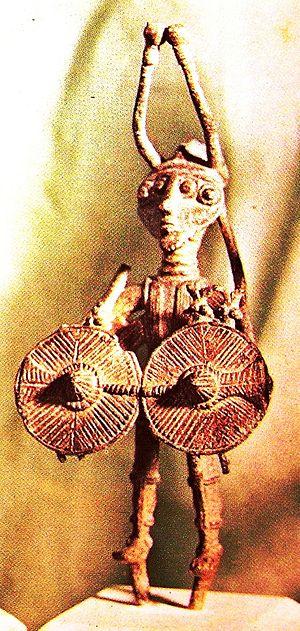
La Porte Raudusculane est une des portes du mur servien, située entre la Porte Naevia et la Porte Lavernale à Rome.
Mû, est la 29ᵉ et dernière aventure de Corto Maltese écrite et dessinée par Hugo Pratt.
La culture nuragique apparaît en Sardaigne au cours du premier âge du bronze, vers le XVIIIᵉ siècle av. J.-C. Son nom dérive de son monument le plus caractéristique : le nuraghe. Une civilisation très semblable, appelée torréenne, s'est développée dans l'actuelle Corse-du-Sud dans la même période.